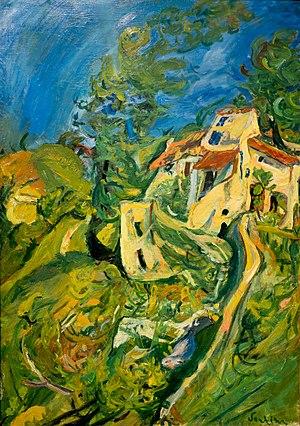
Chaïm Soutine (1893 - 1943), ""Paysage"", huile sur toile, vers 1922-1923, Coll. Jean Walter et Paul Guillaume, Musée de l'Orangerie, Paris"
Chaïm Soutine est un peintre juif russe émigré en France, né en 1893 ou 1894 dans le village de Smilovitchi, à cette époque dans l'Empire russe, et mort à Paris le 9 août 1943.